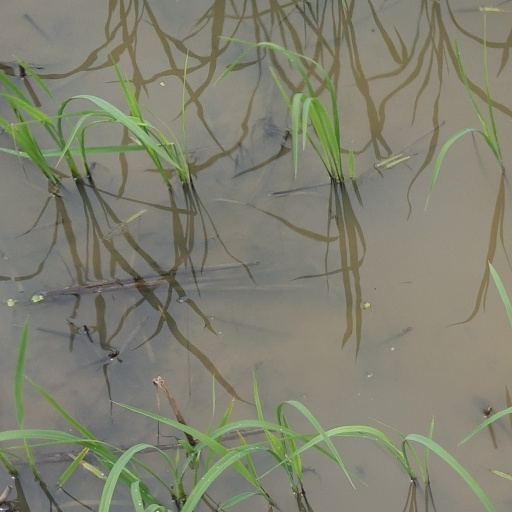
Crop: rice